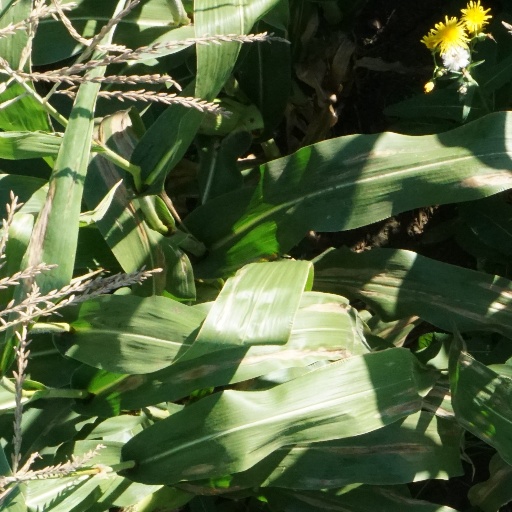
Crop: maize; corn